The Viking Way (book)

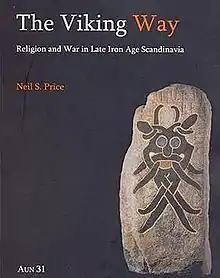
The first edition cover of the book, depicting a late 10th century runestone from Aarhus, Denmark, decorated with a Mammen style face-mask.

The Viking Way: Religion and War in Late Iron Age Scandinavia is an archaeological study of old Norse religion in Late Iron Age-Scandinavia. It was written by the English archaeologist Neil Price, then a professor at the University of Aberdeen, and first published by the Department of Archaeology and Ancient History at Uppsala University in 2002. A revised second edition was published in 2017 by Oxbow Books.